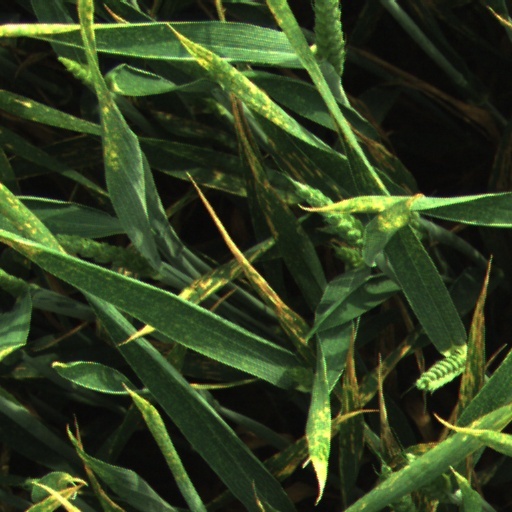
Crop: wheat